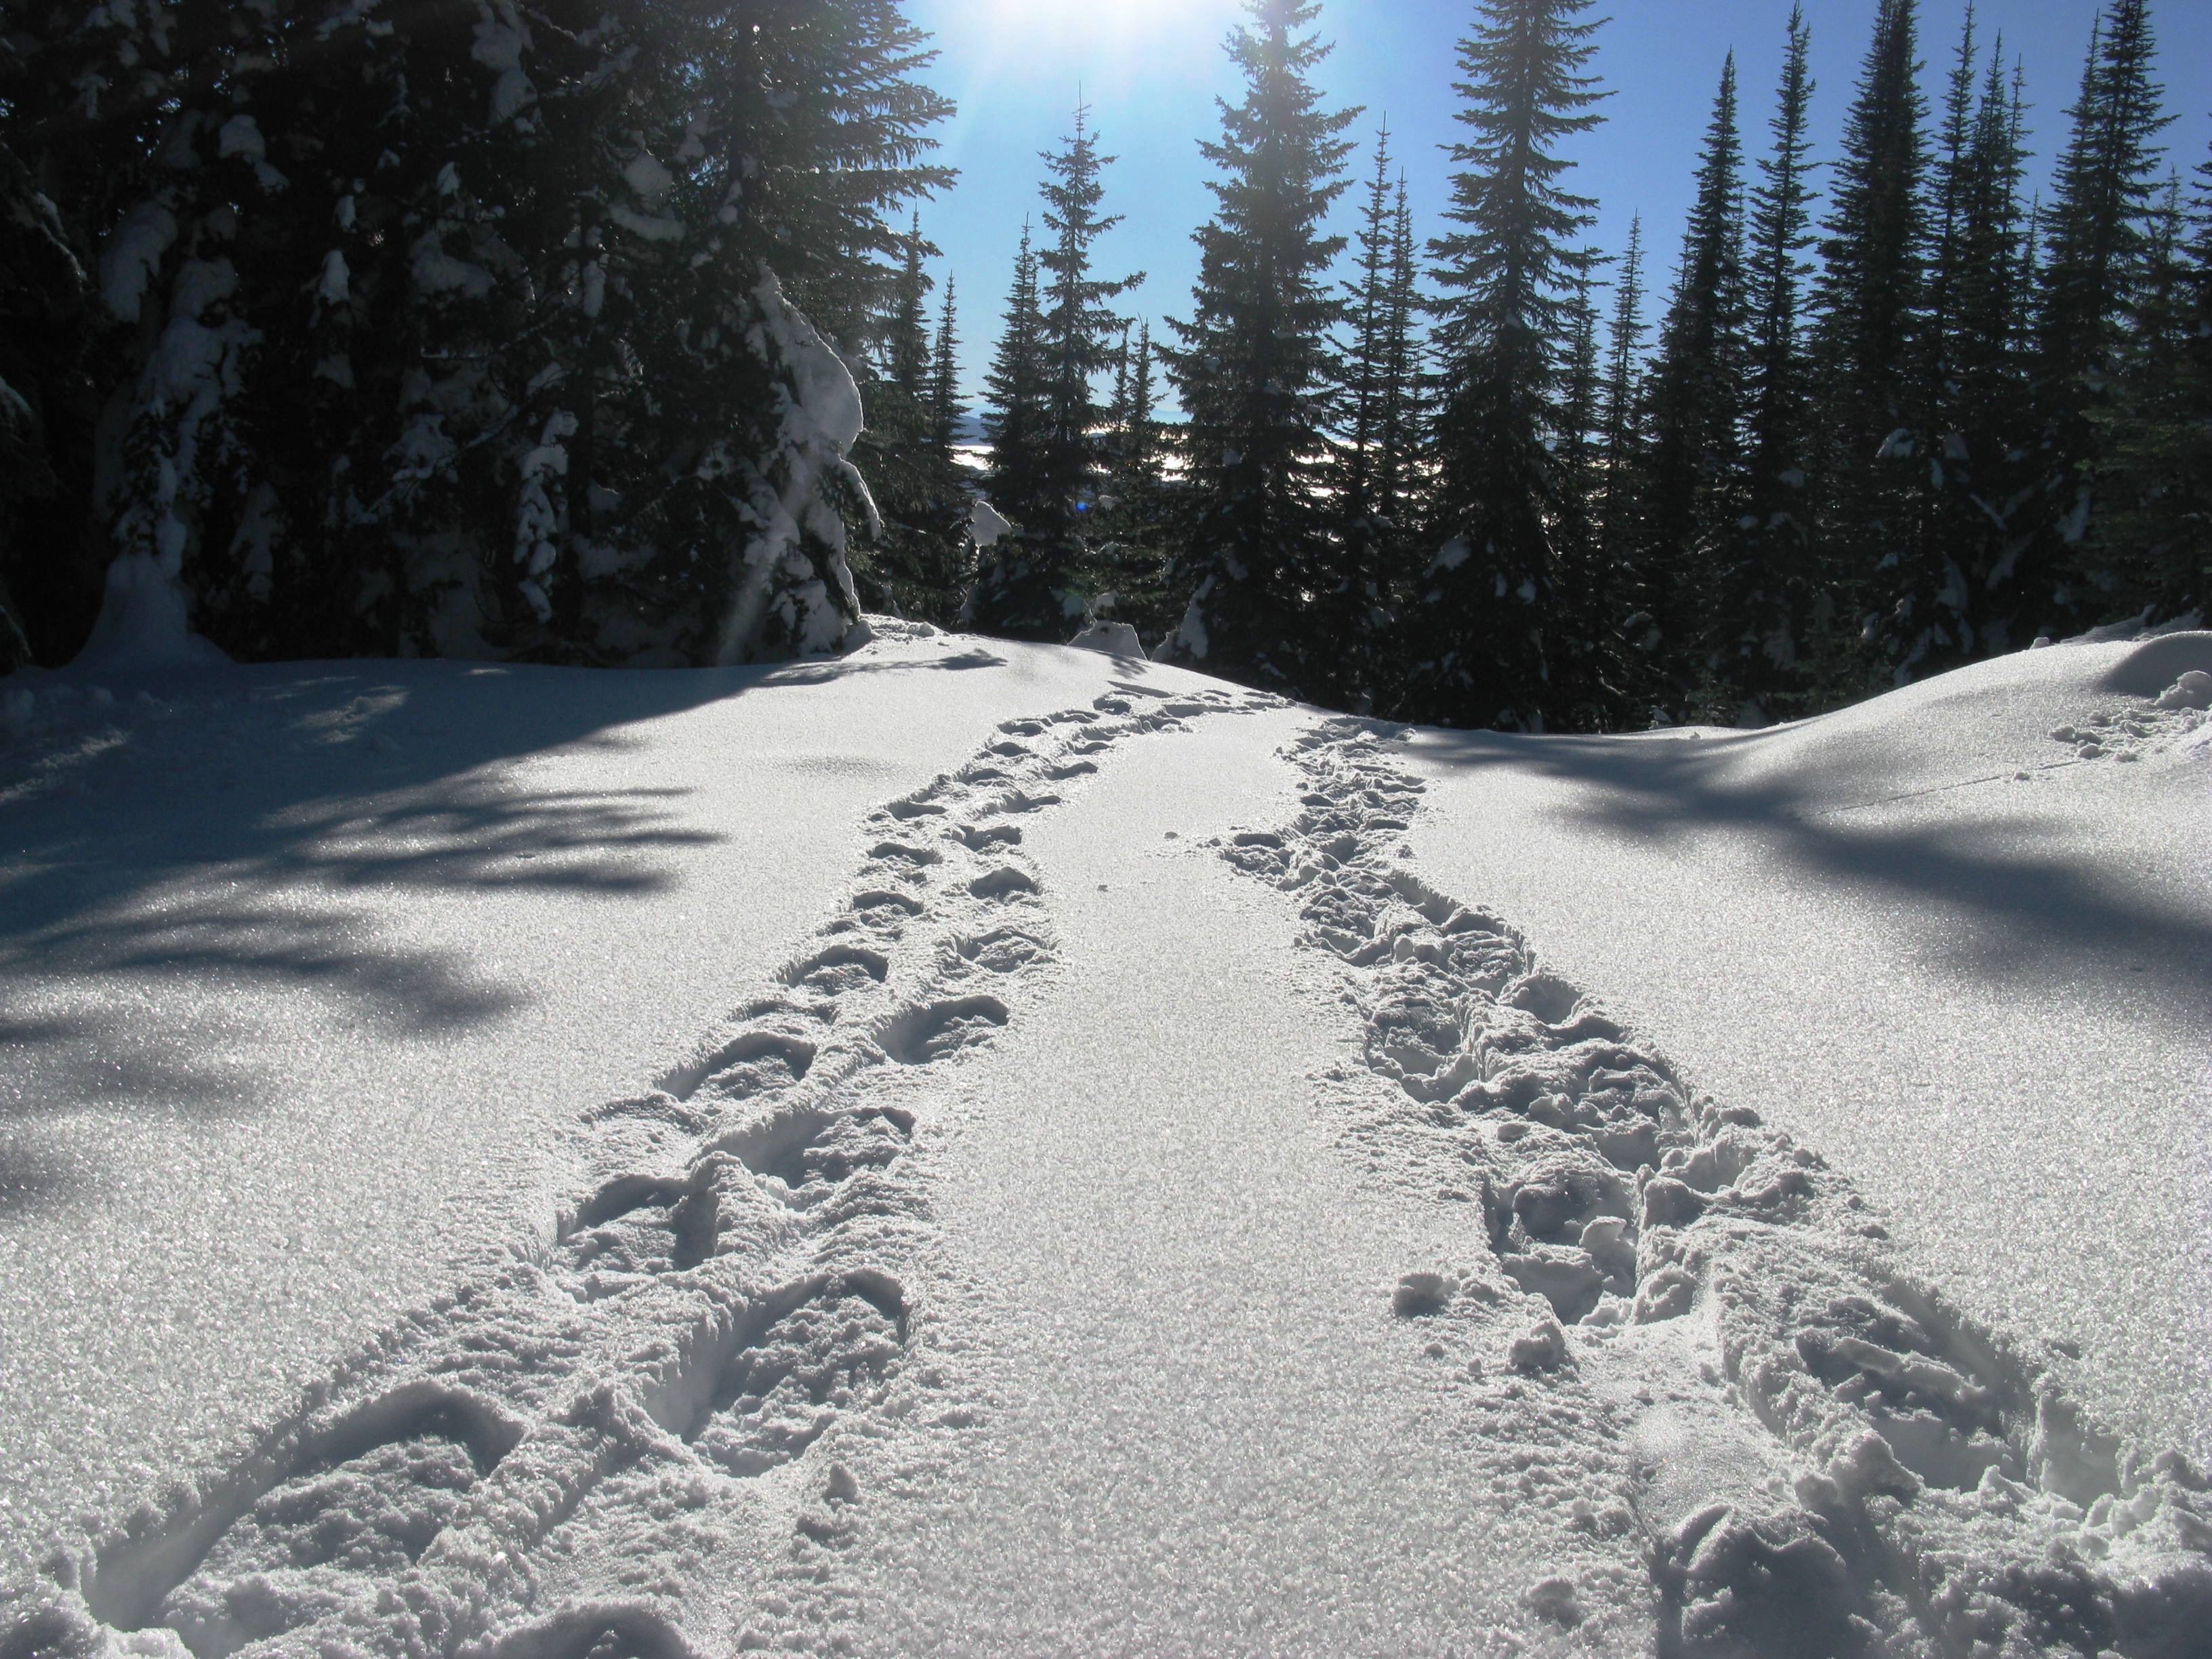
snow, winter, weather, season, winter sport, footwear, piste, freezing, geological phenomenon